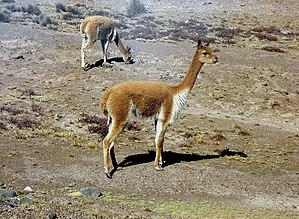
Vigognes dans la Réserve nationale de Salinas y Aguada Blanca, Pérou.
La réserve nationale Salinas y Aguada Blanca se situe dans les régions péruviennes d'Arequipa et Moquegua.